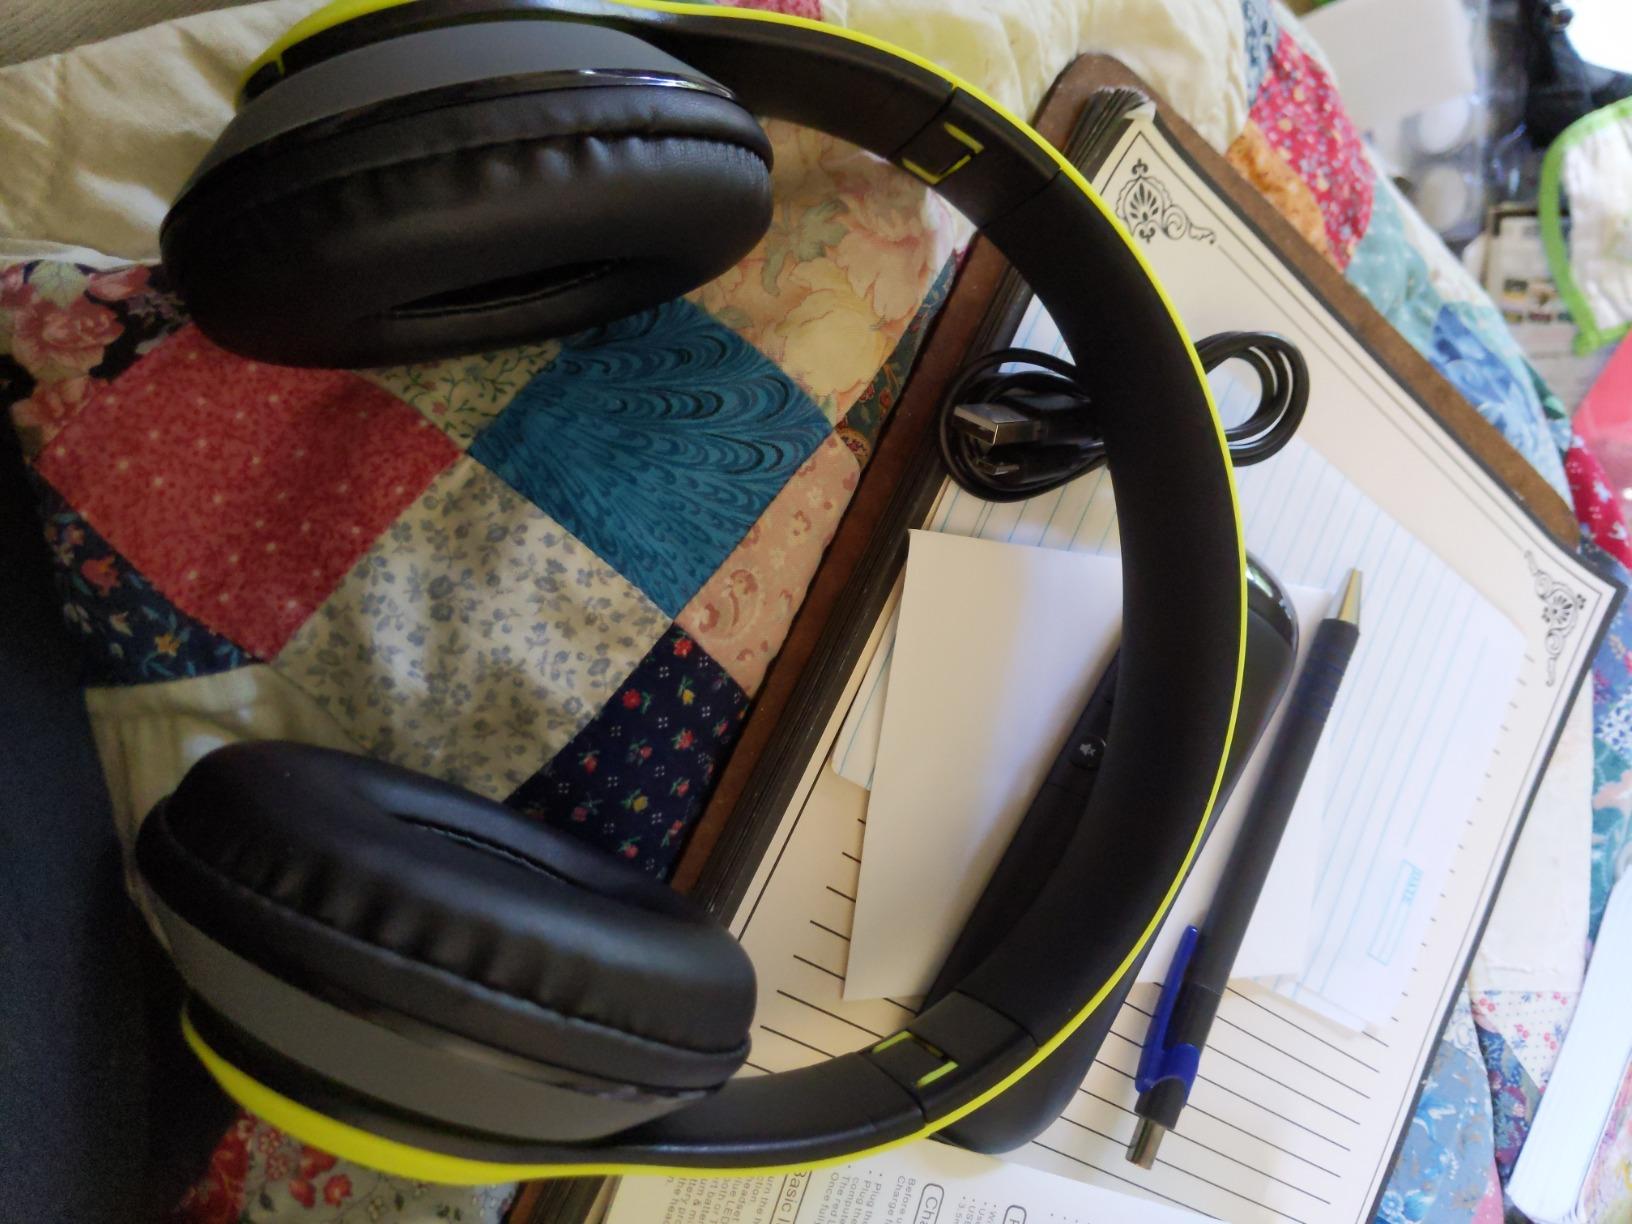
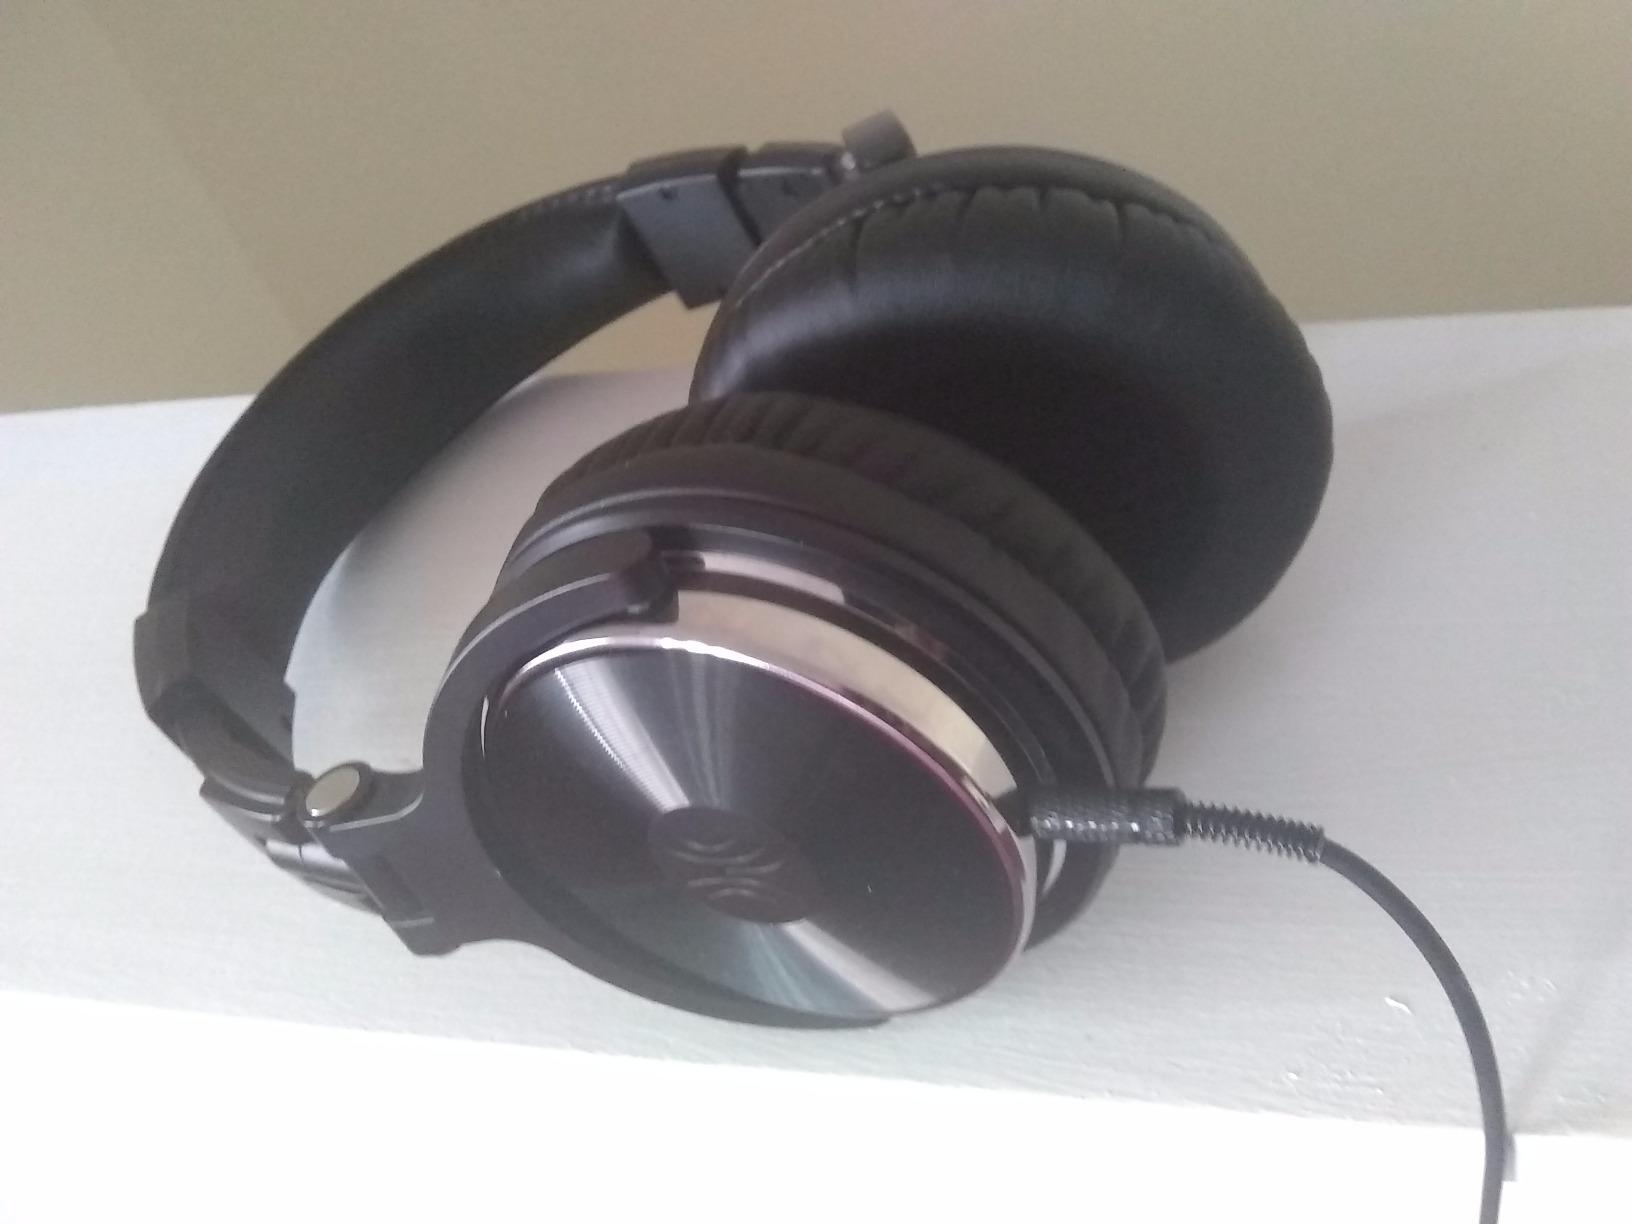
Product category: headphones
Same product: no